List of mosques in Ulcinj

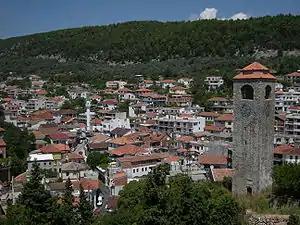
Oriental Center of Ulcinj, "Sahat Kula" and "Lami Mosque"

This is a list of mosques in Ulcinj, Montenegro (Albanian: "Ulqin").